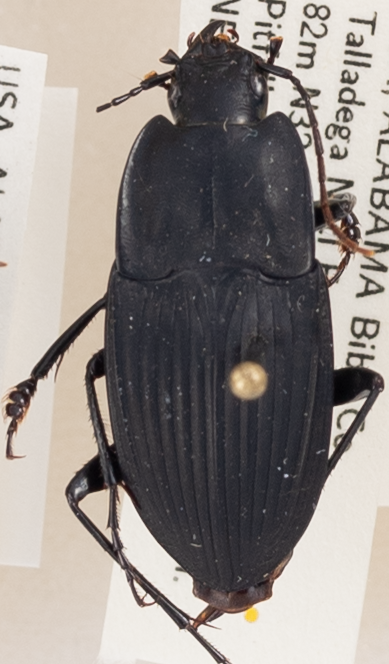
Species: Dicaelus furvus carinatus
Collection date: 2018-06-13
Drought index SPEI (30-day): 1.45
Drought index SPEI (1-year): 0.82
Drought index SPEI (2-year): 0.184